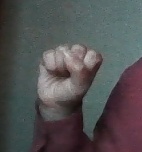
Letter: saad